Emerson–Franklin Poole House

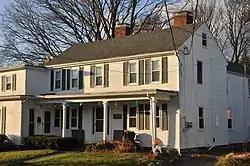

The Emerson–Franklin Poole House is a historic house at 23 Salem Street in Wakefield, Massachusetts. Built about 1795, it was in the 19th century home to Franklin Poole, a locally prominent landscape artist. Some of its walls are adorned with the murals drawn by Rufus Porter. The house was listed on the National Register of Historic Places in 1989.